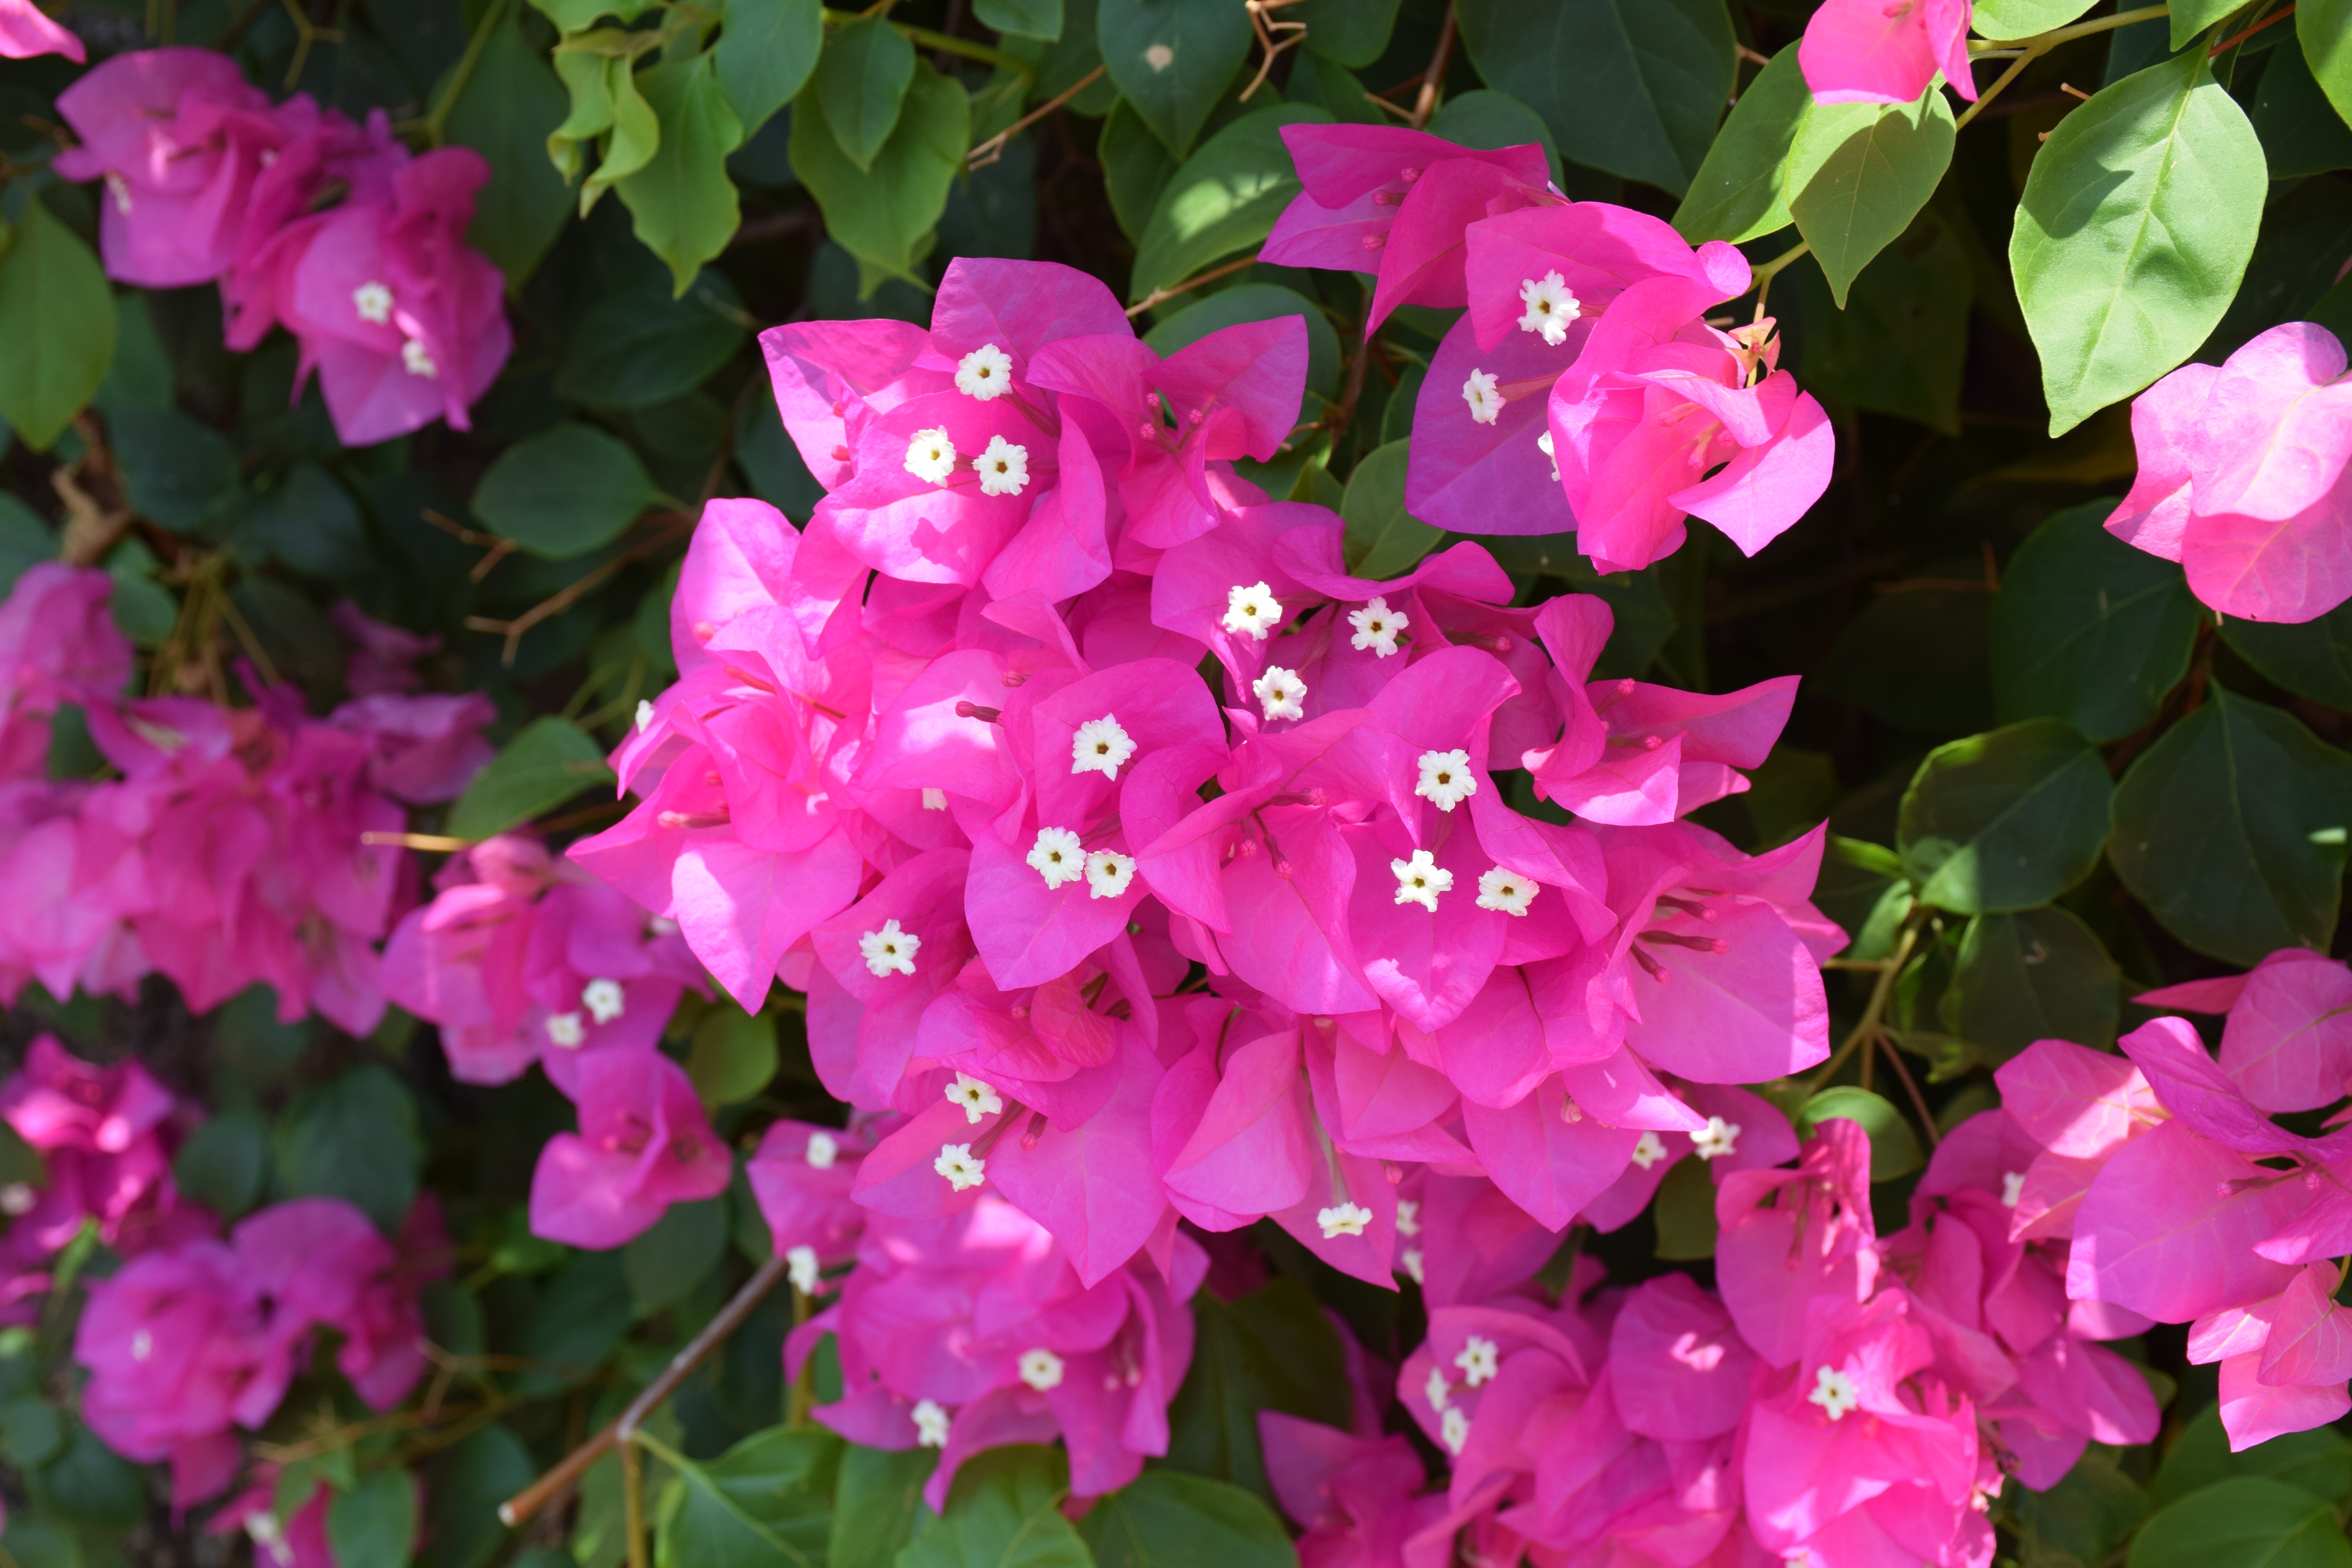
nature, blossom, plant, flower, petal, bloom, pollen, spring, botany, colorful, pink, flora, flowers, shrub, bright, rhododendron, flowering plant, busy lizzie, natural flowers, annual plant, woody plant, land plant, fueng fah